Symbolist painting

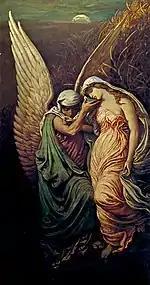
"The Cup of Death" (1885), by Elihu Vedder, Virginia Museum of Fine Arts, Richmond

The art scene in "fin-de-siècle" Spain was monopolized by academic painting, which had as its platform the National Exhibition of Fine Arts, refractory to encouraging any artistic novelty, unlike the Parisian salons. Despite everything, some artists maintained contacts with European art—especially through France—so they were able to develop a more modern style, linked above all to Impressionism, as denoted in the work of Aureliano de Beruete and Agustín Riancho, or to the so-called Valencian Luminism, represented by Joaquín Sorolla. However, examples of Symbolist painting were rather scarce and circumscribed to the work of a few individual artists.